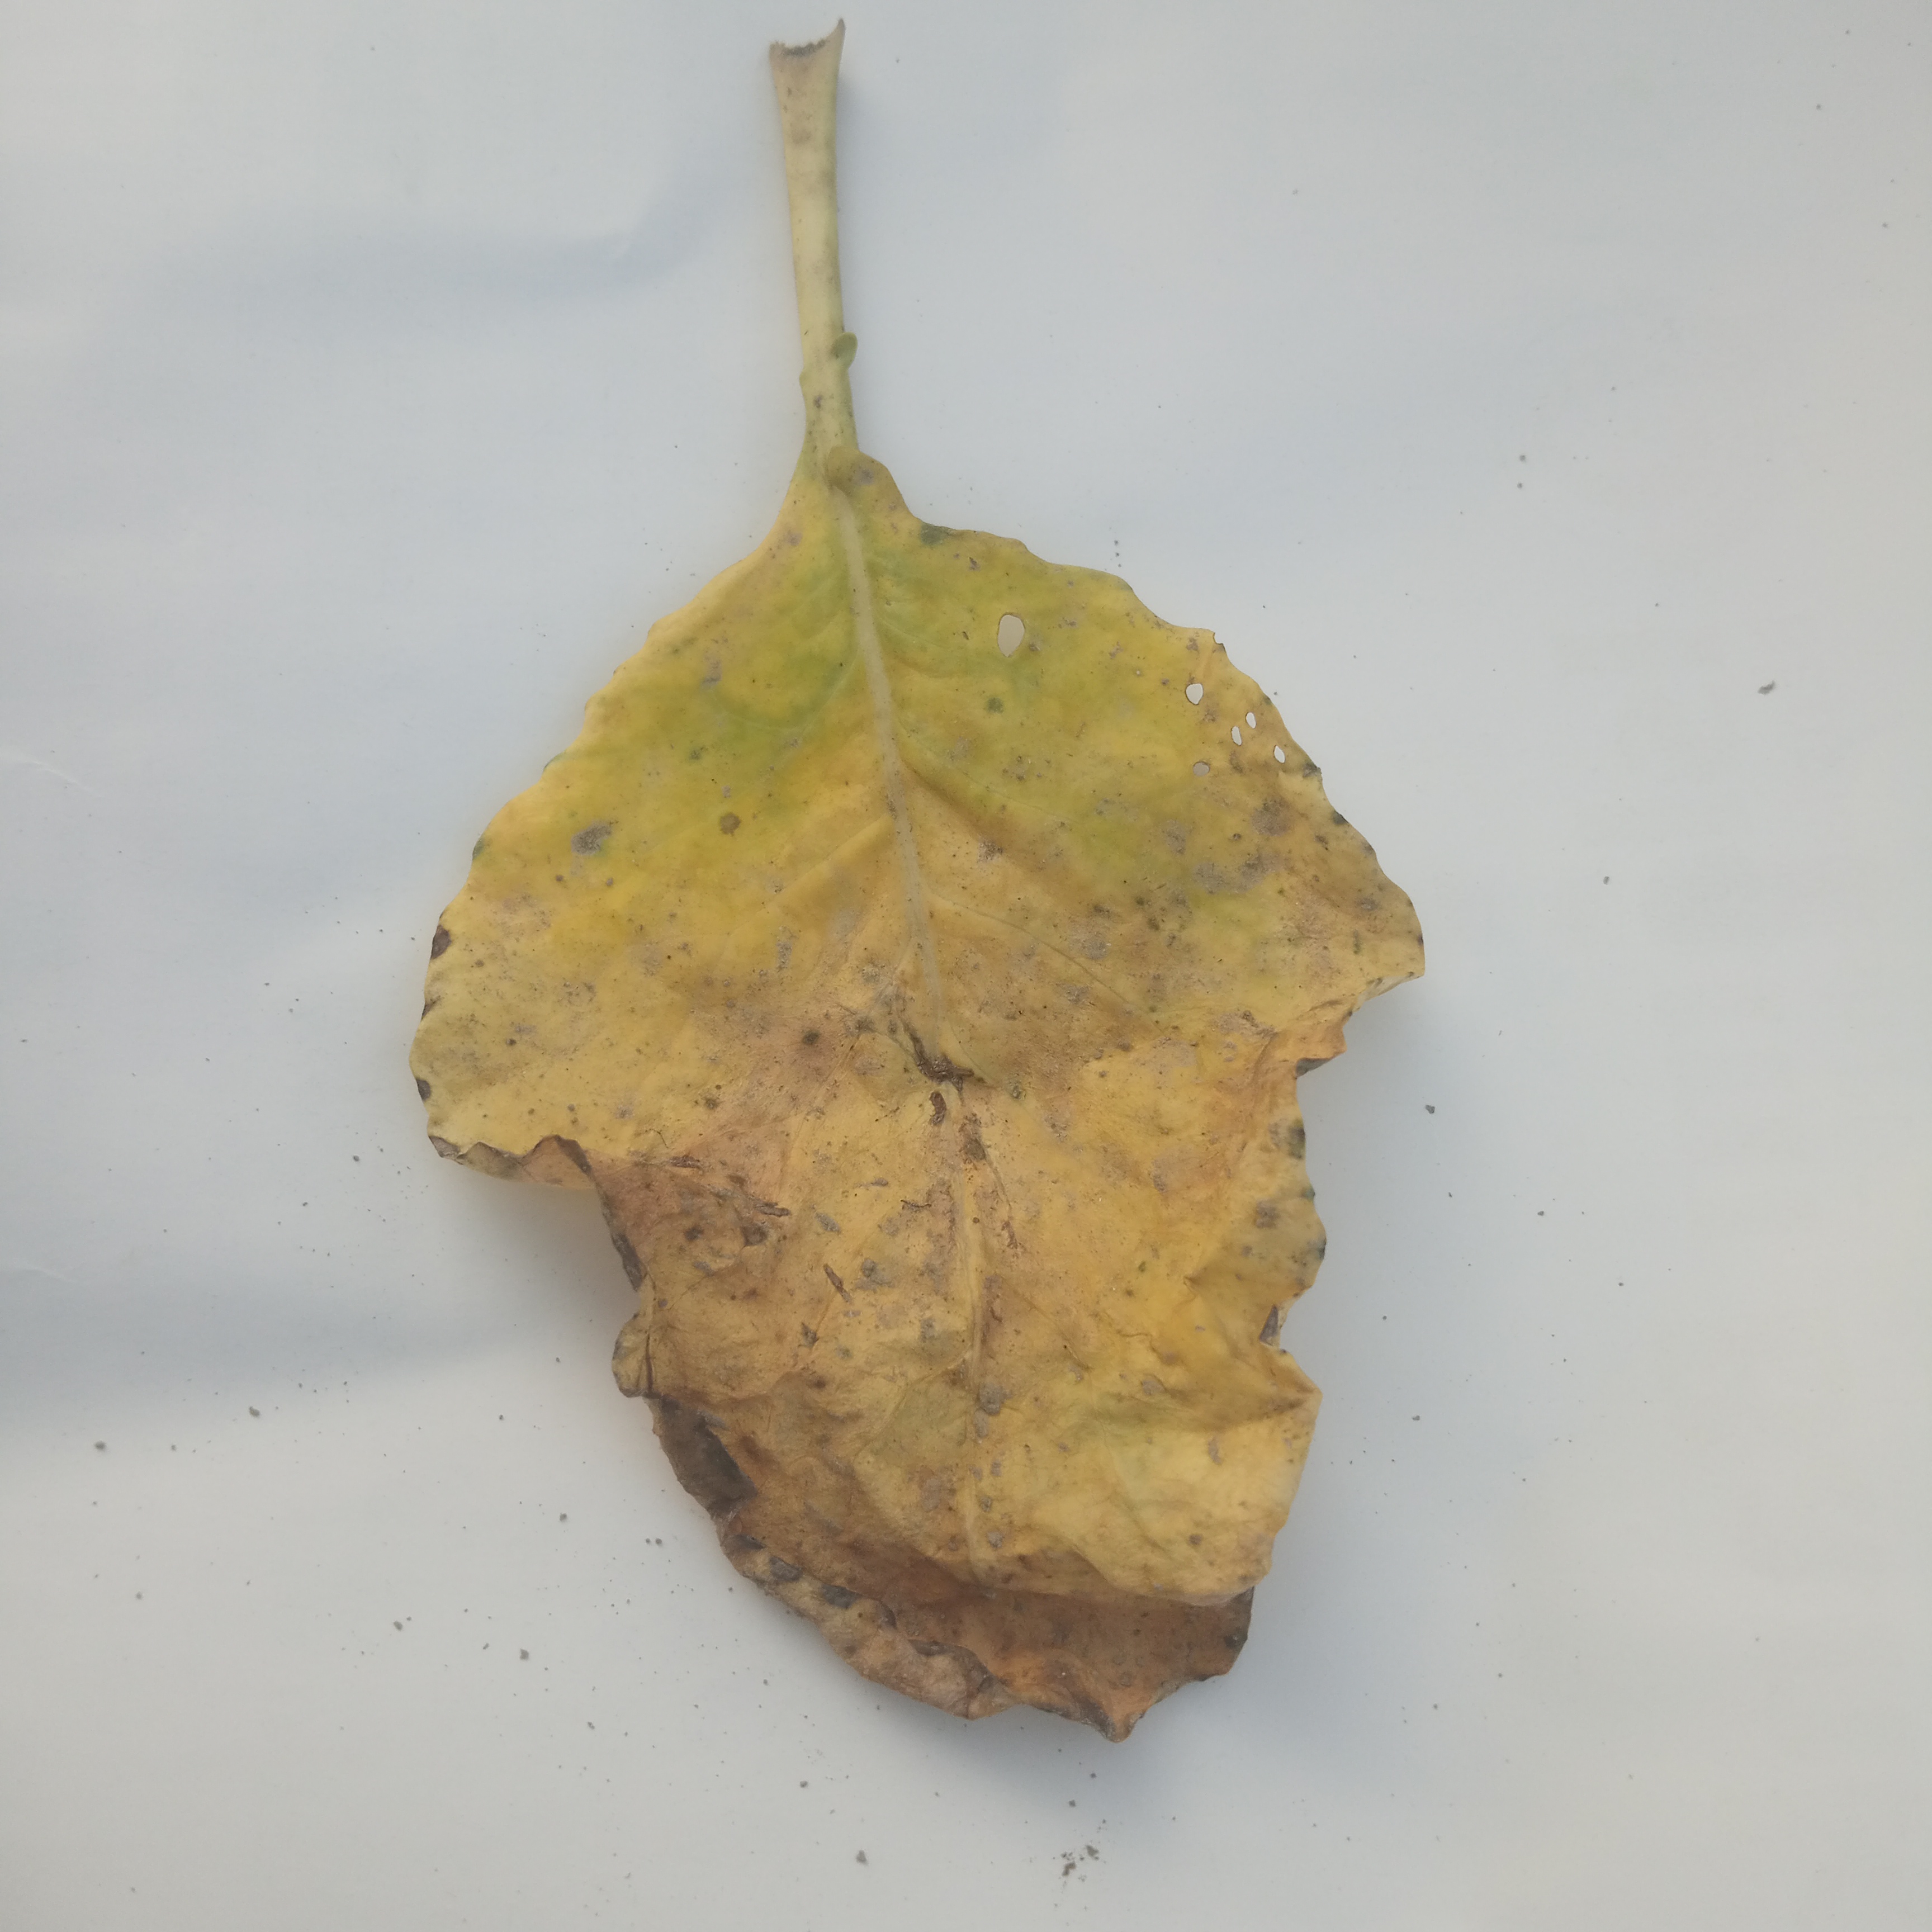
Label: Black Rot